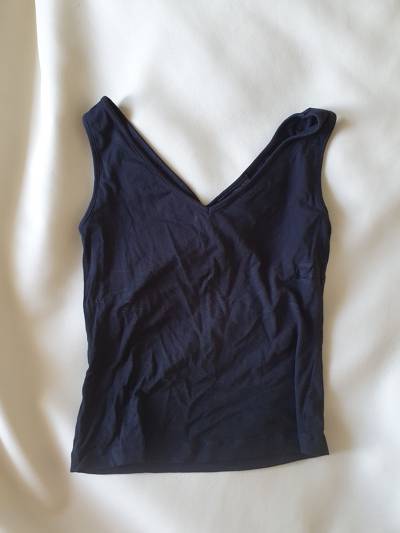
Waste category: clothes